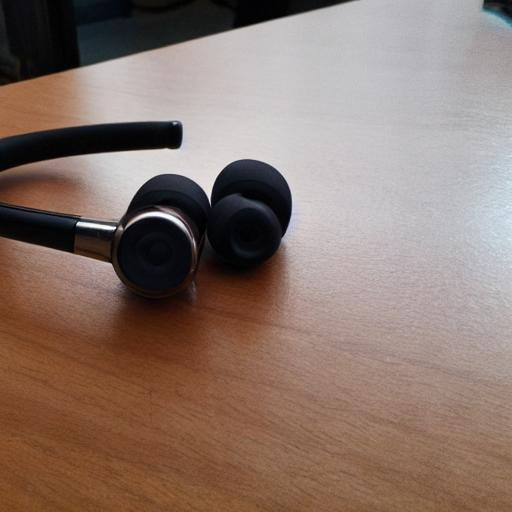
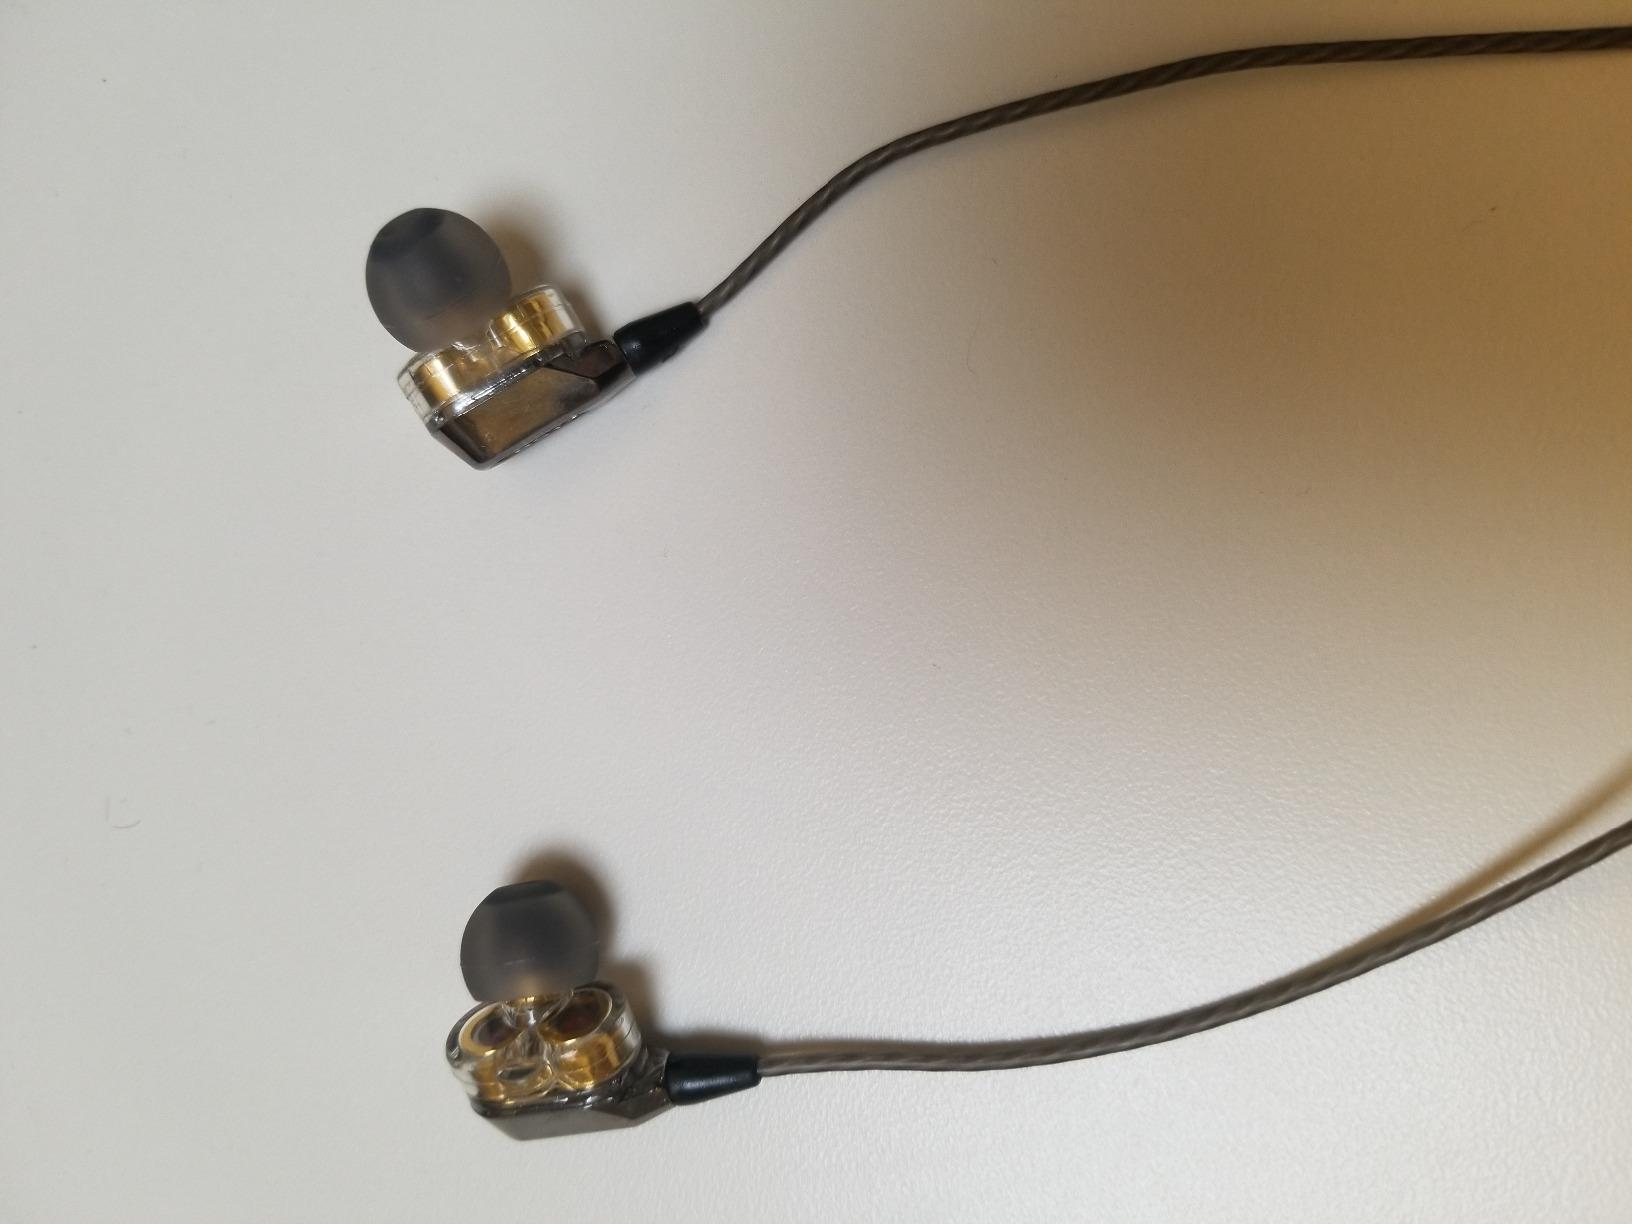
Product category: headphones
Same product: no